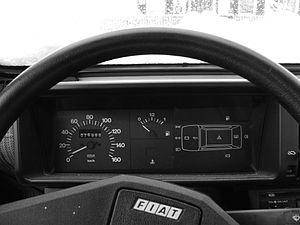
La Fiat Panda est une automobile de la catégorie des mini citadines, du constructeur italien Fiat, produite de 1980 à 2003.